Igbo architecture

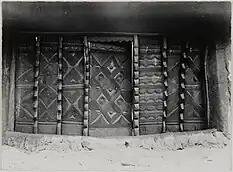
An entrance to a compound in Agukwu Nri (Anambra)

Igbo compound spatial organizations are organized in ways that reflect the cultural, social, and architectural traditions of the Igbo people. The compounds are often arranged in a way that allows for communal living which fosters family bonds and support. It also comprises sections of housing units or quarters reserved for members of the family i.e. a wife or wives, In-laws, and other members of the extended family. Spatial organization in Igbo compounds varies since its arrangements are dictated by the social status and professions of the owner. Wealthy compound owners often marry multiple wives with multiple children evidenced by how many quarters are in a compound. Another way spatial organization in Igbo compound varies is by the material items for building homes within the compound which cannot always be found in every region. Several identifiers of Igbo compounds include gardens (some with water features like ponds), barns, central courtyards, religious alters or shrine. Compounds in Igbo communities are also one of the ways in which Igbo ethnic subgroups and clans form.